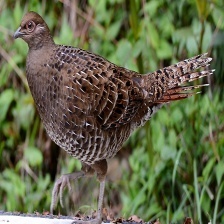
Species: MIKADO  PHEASANT
Scientific name: SYRMATICUS MIKADO